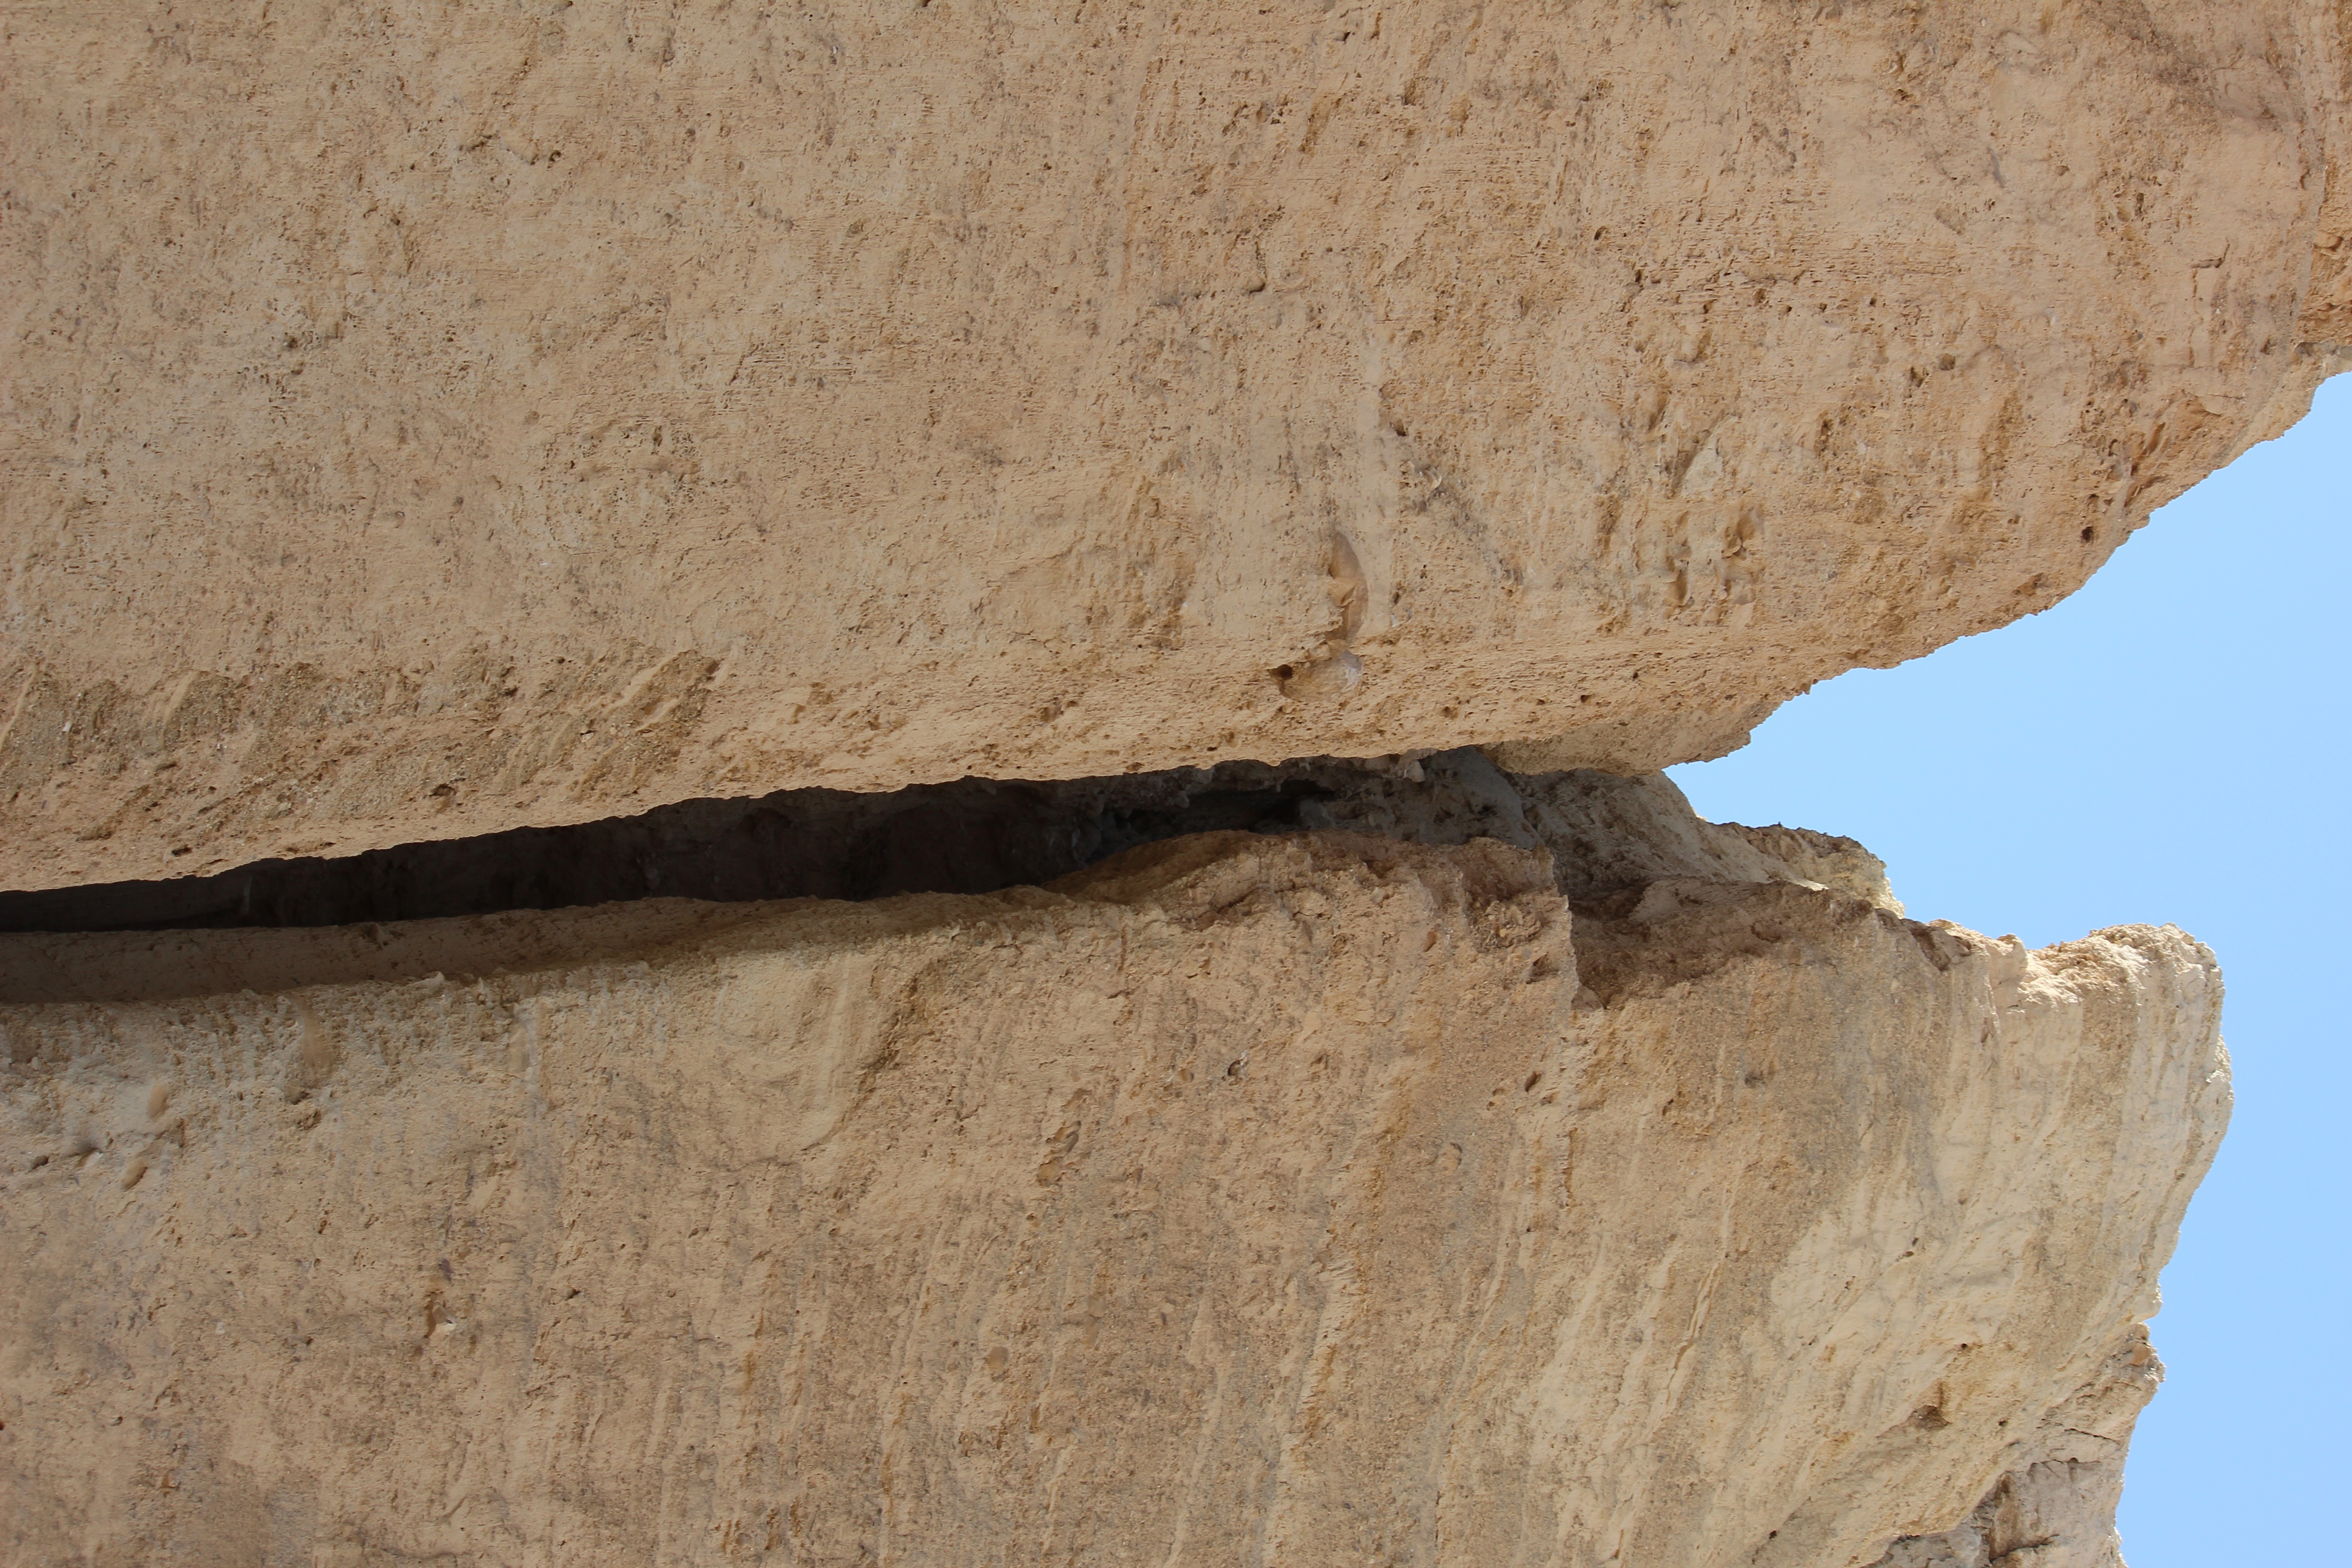
landscape, nature, rock, wilderness, wood, desert, wall, sandstone, land, stone, formation, dry, soil, terrain, material, desert landscape, geology, ancient history